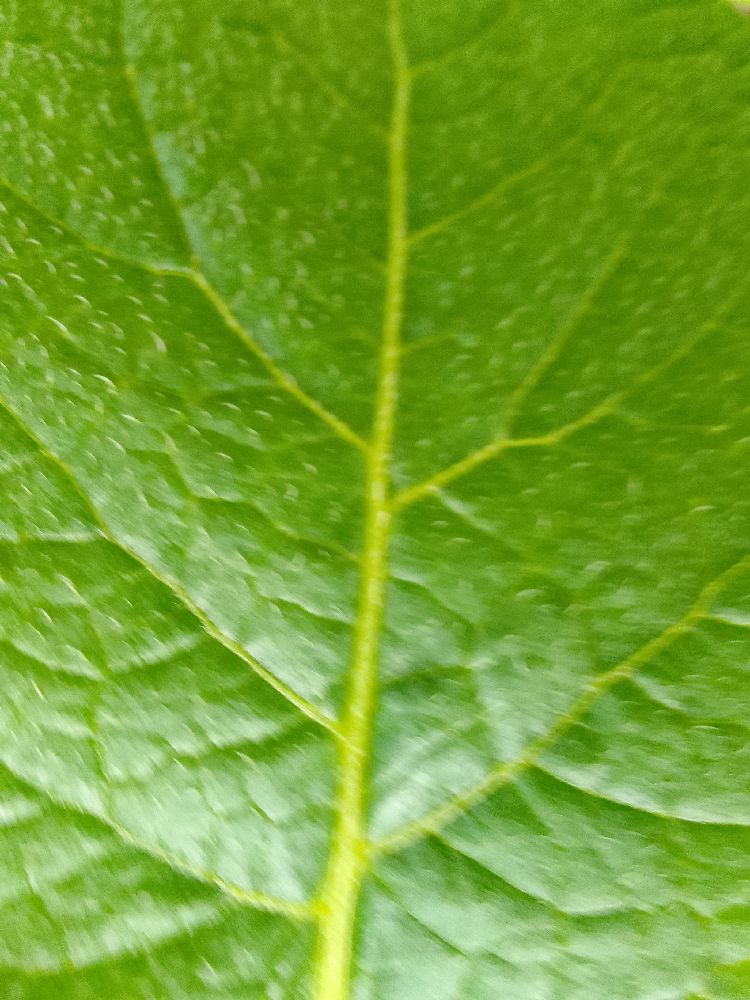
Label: Healthy